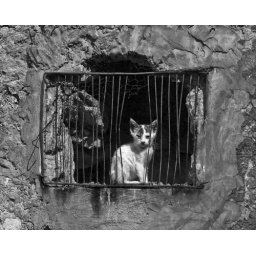
Photo taken in Dubrtovnik. The cat was not trapped, just sitting behind a grill.